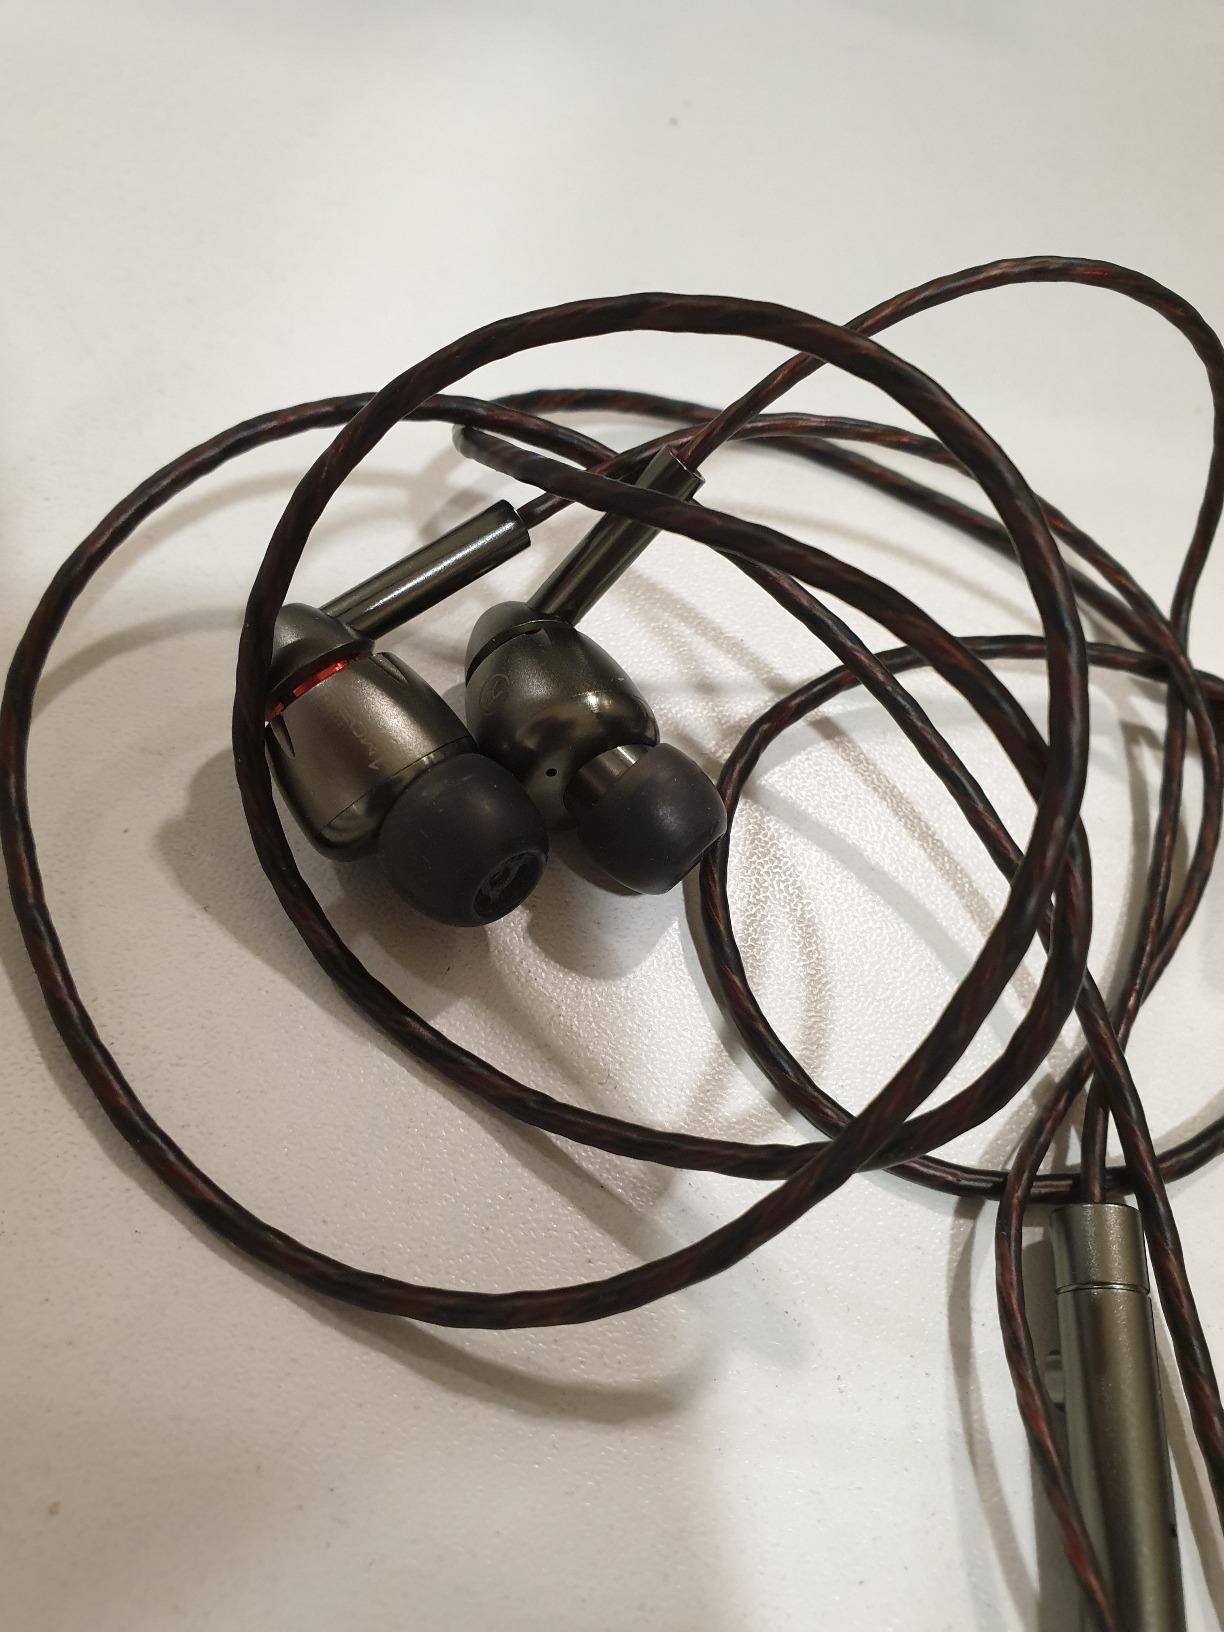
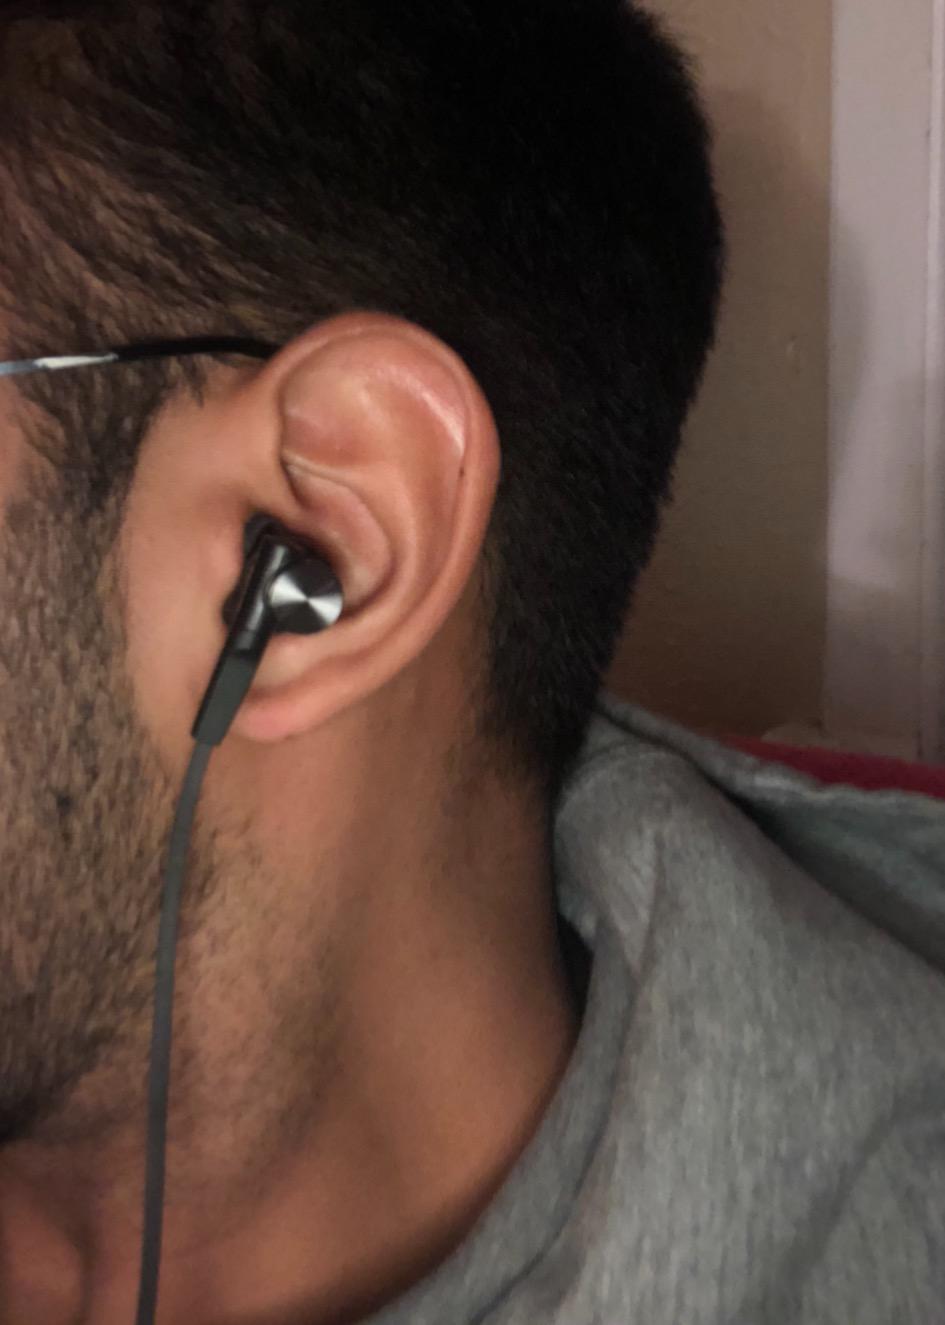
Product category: headphones
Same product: no